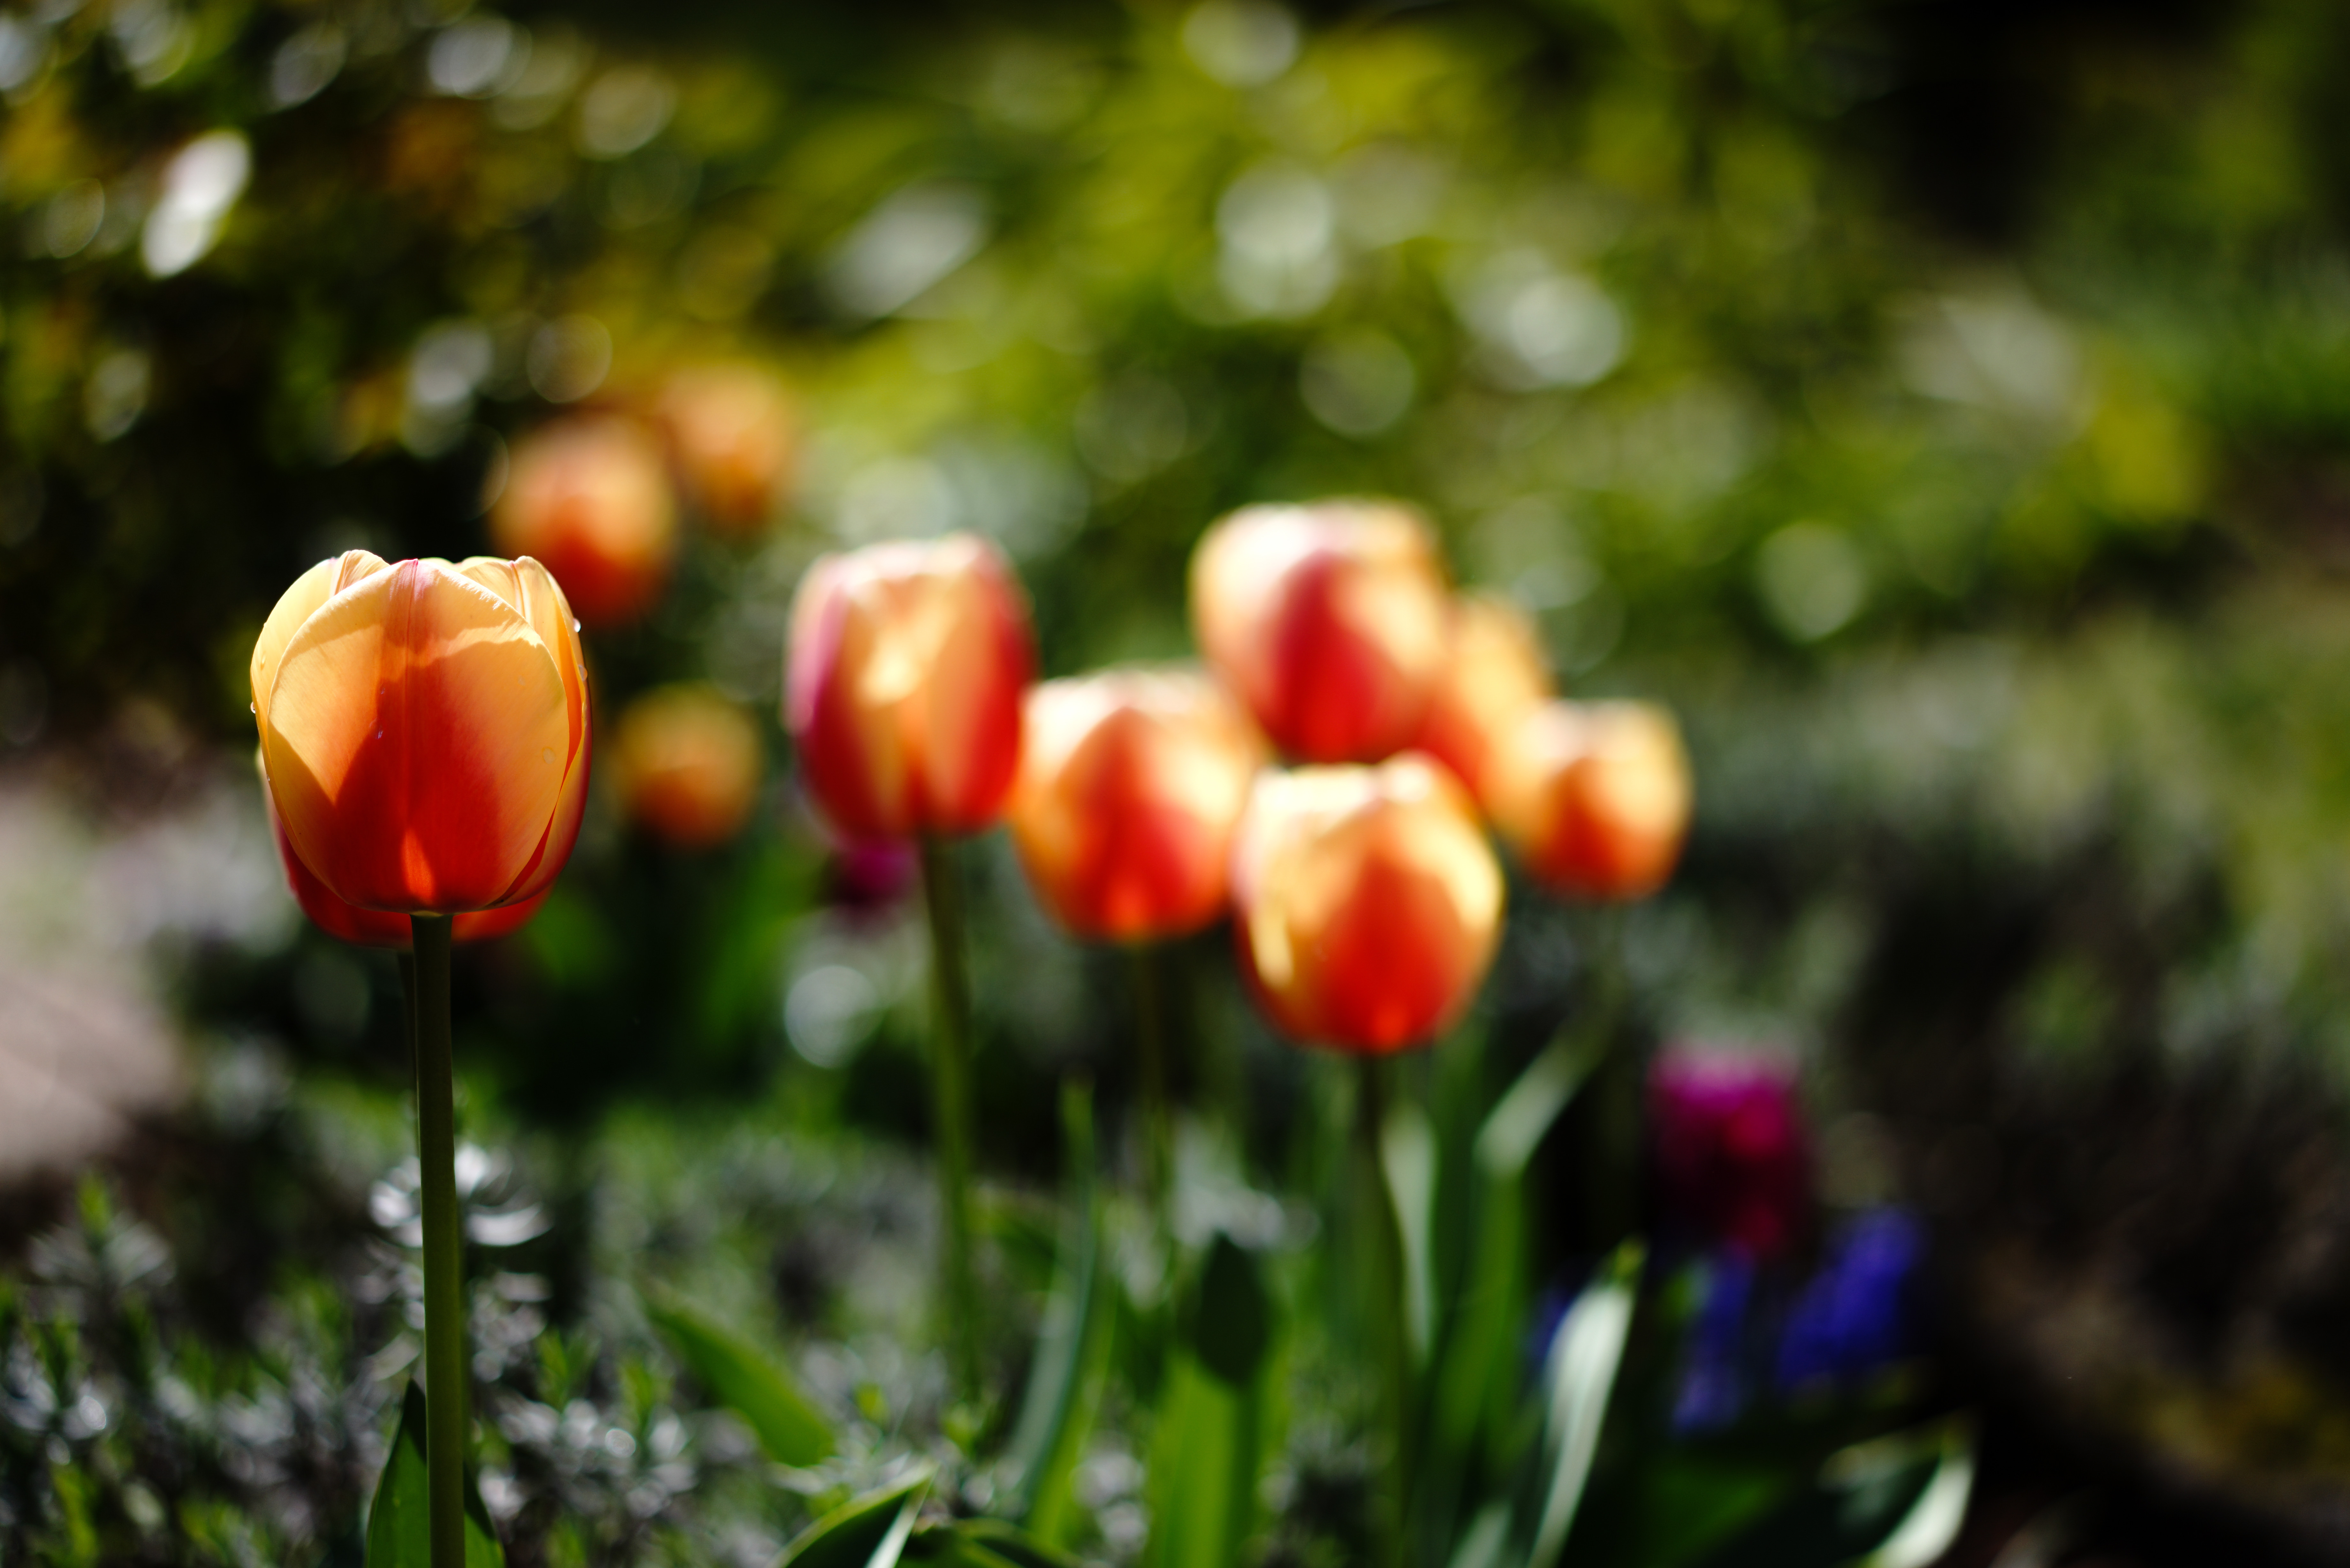
nature, plant, flower, tulip, spring, botany, garden, flora, wildflower, flowers, art, gardening, kunst, garten, natur, pflanzen, blumen, fr hling, macro photography, g rtner, flowering plant, g rtnern, land plant